Toronto Varsity Blues men's soccer

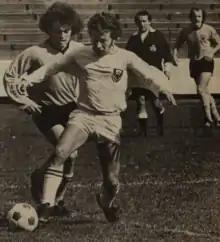
Varsity Blues defeat Waterloo 3–0 in the second game of the 1974 season at Varsity Stadium

The Varsity Blues would go on to lose the next four games, including a home loss and an away loss against Western, as well as a 4–1 defeat versus Waterloo at Varsity Stadium. After the Waterloo game, The Varsity summarized the reasoning behind the Varsity Blues' poor performance thus far: "[since] the average calibre of play throughout the league has continued to rise over the years, it was perhaps inevitable that any Blues team containing less talent than its predecessors would be hard put to maintain [the Blues] traditional high standing. For various reasons, this year's squad has [very few] players of superior ability".